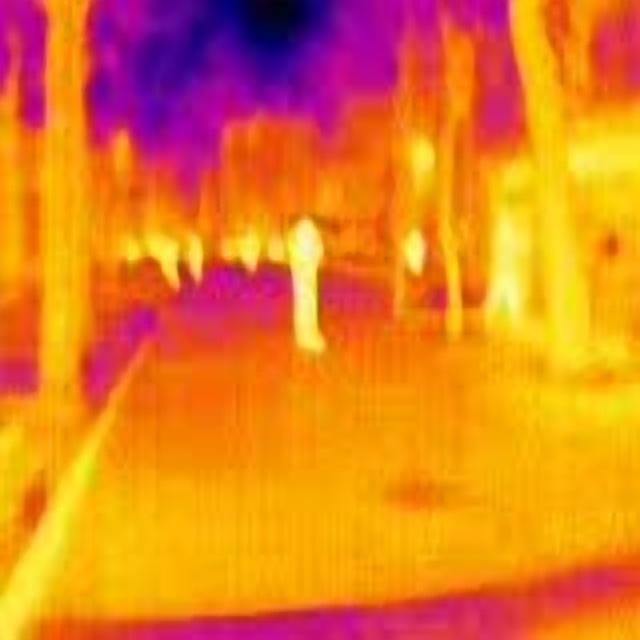
Detected objects:
label: person
label: person
label: person
label: person